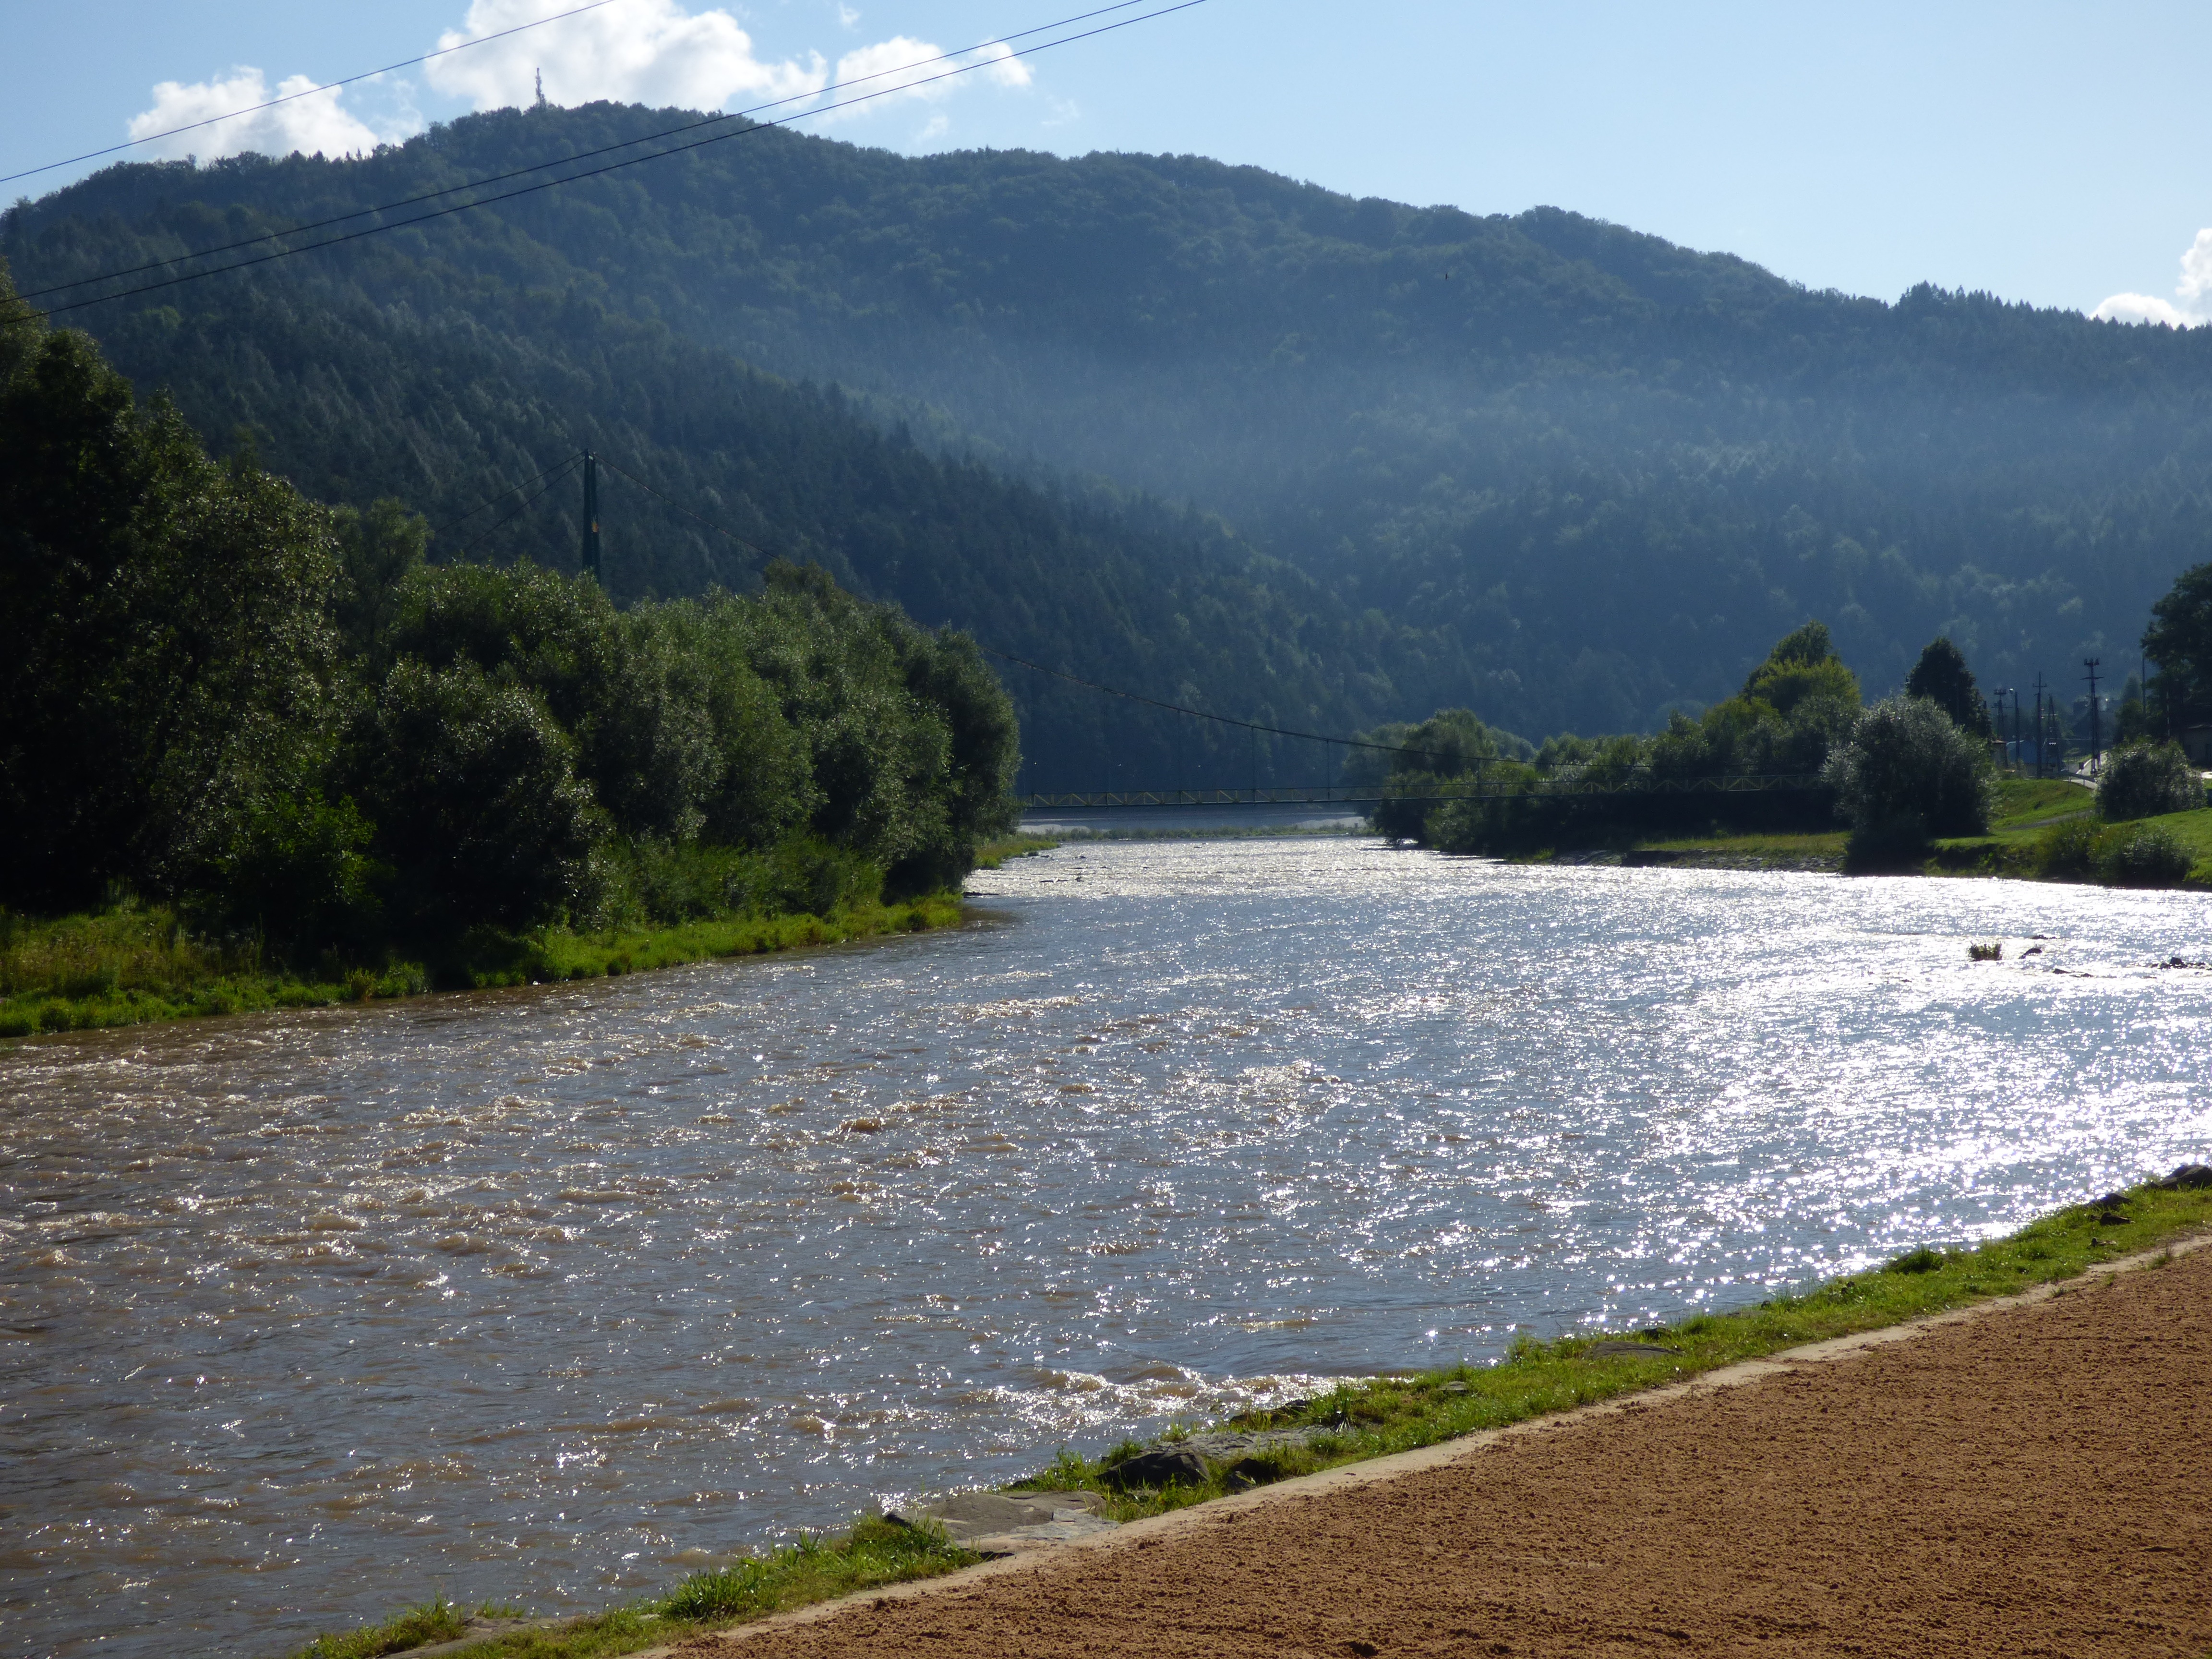
landscape, water, forest, wilderness, mountain, hill, lake, view, river, valley, mountain range, reservoir, highland, body of water, mountains, poland, wallpaper, loch, the fog, the sun, the background, the waves, landform, geographical feature, mountainous landforms